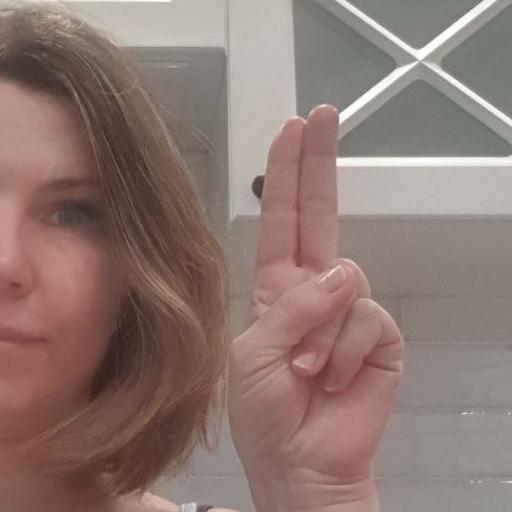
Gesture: two_up